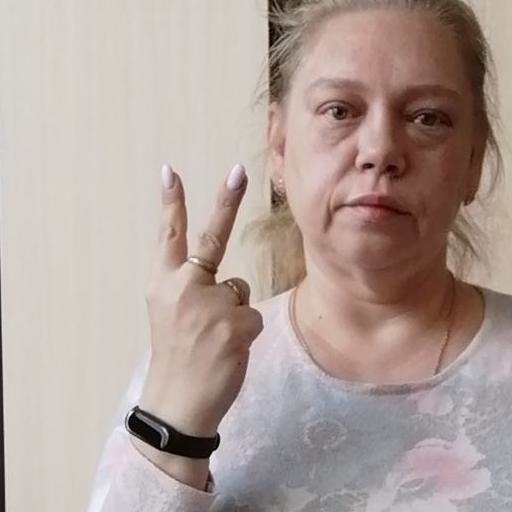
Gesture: peace_inverted